St Mary's Church, Bridgwater

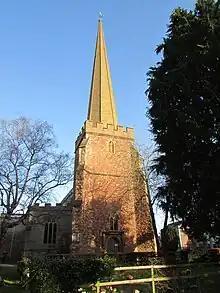
The tower and spire. The bells hang in the uppermost portion of the tower, below the spire

The nave as built was supplied with a carved medieval rood screen separating it from the chancel; later, the organ was placed above it. In the restoration of 1848-1857, the medieval rood screen was removed from its position separating the nave and chancel, cut into two, and one-half of each placed behind the choir stalls, where they remain to this day. Each screen has five monograms, representing the initials of ten unknown people linked to the church in some way.